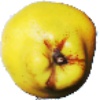
Label: quince